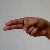
The image shows a hand gesture representing the letter 'H' in Indian Sign Language.